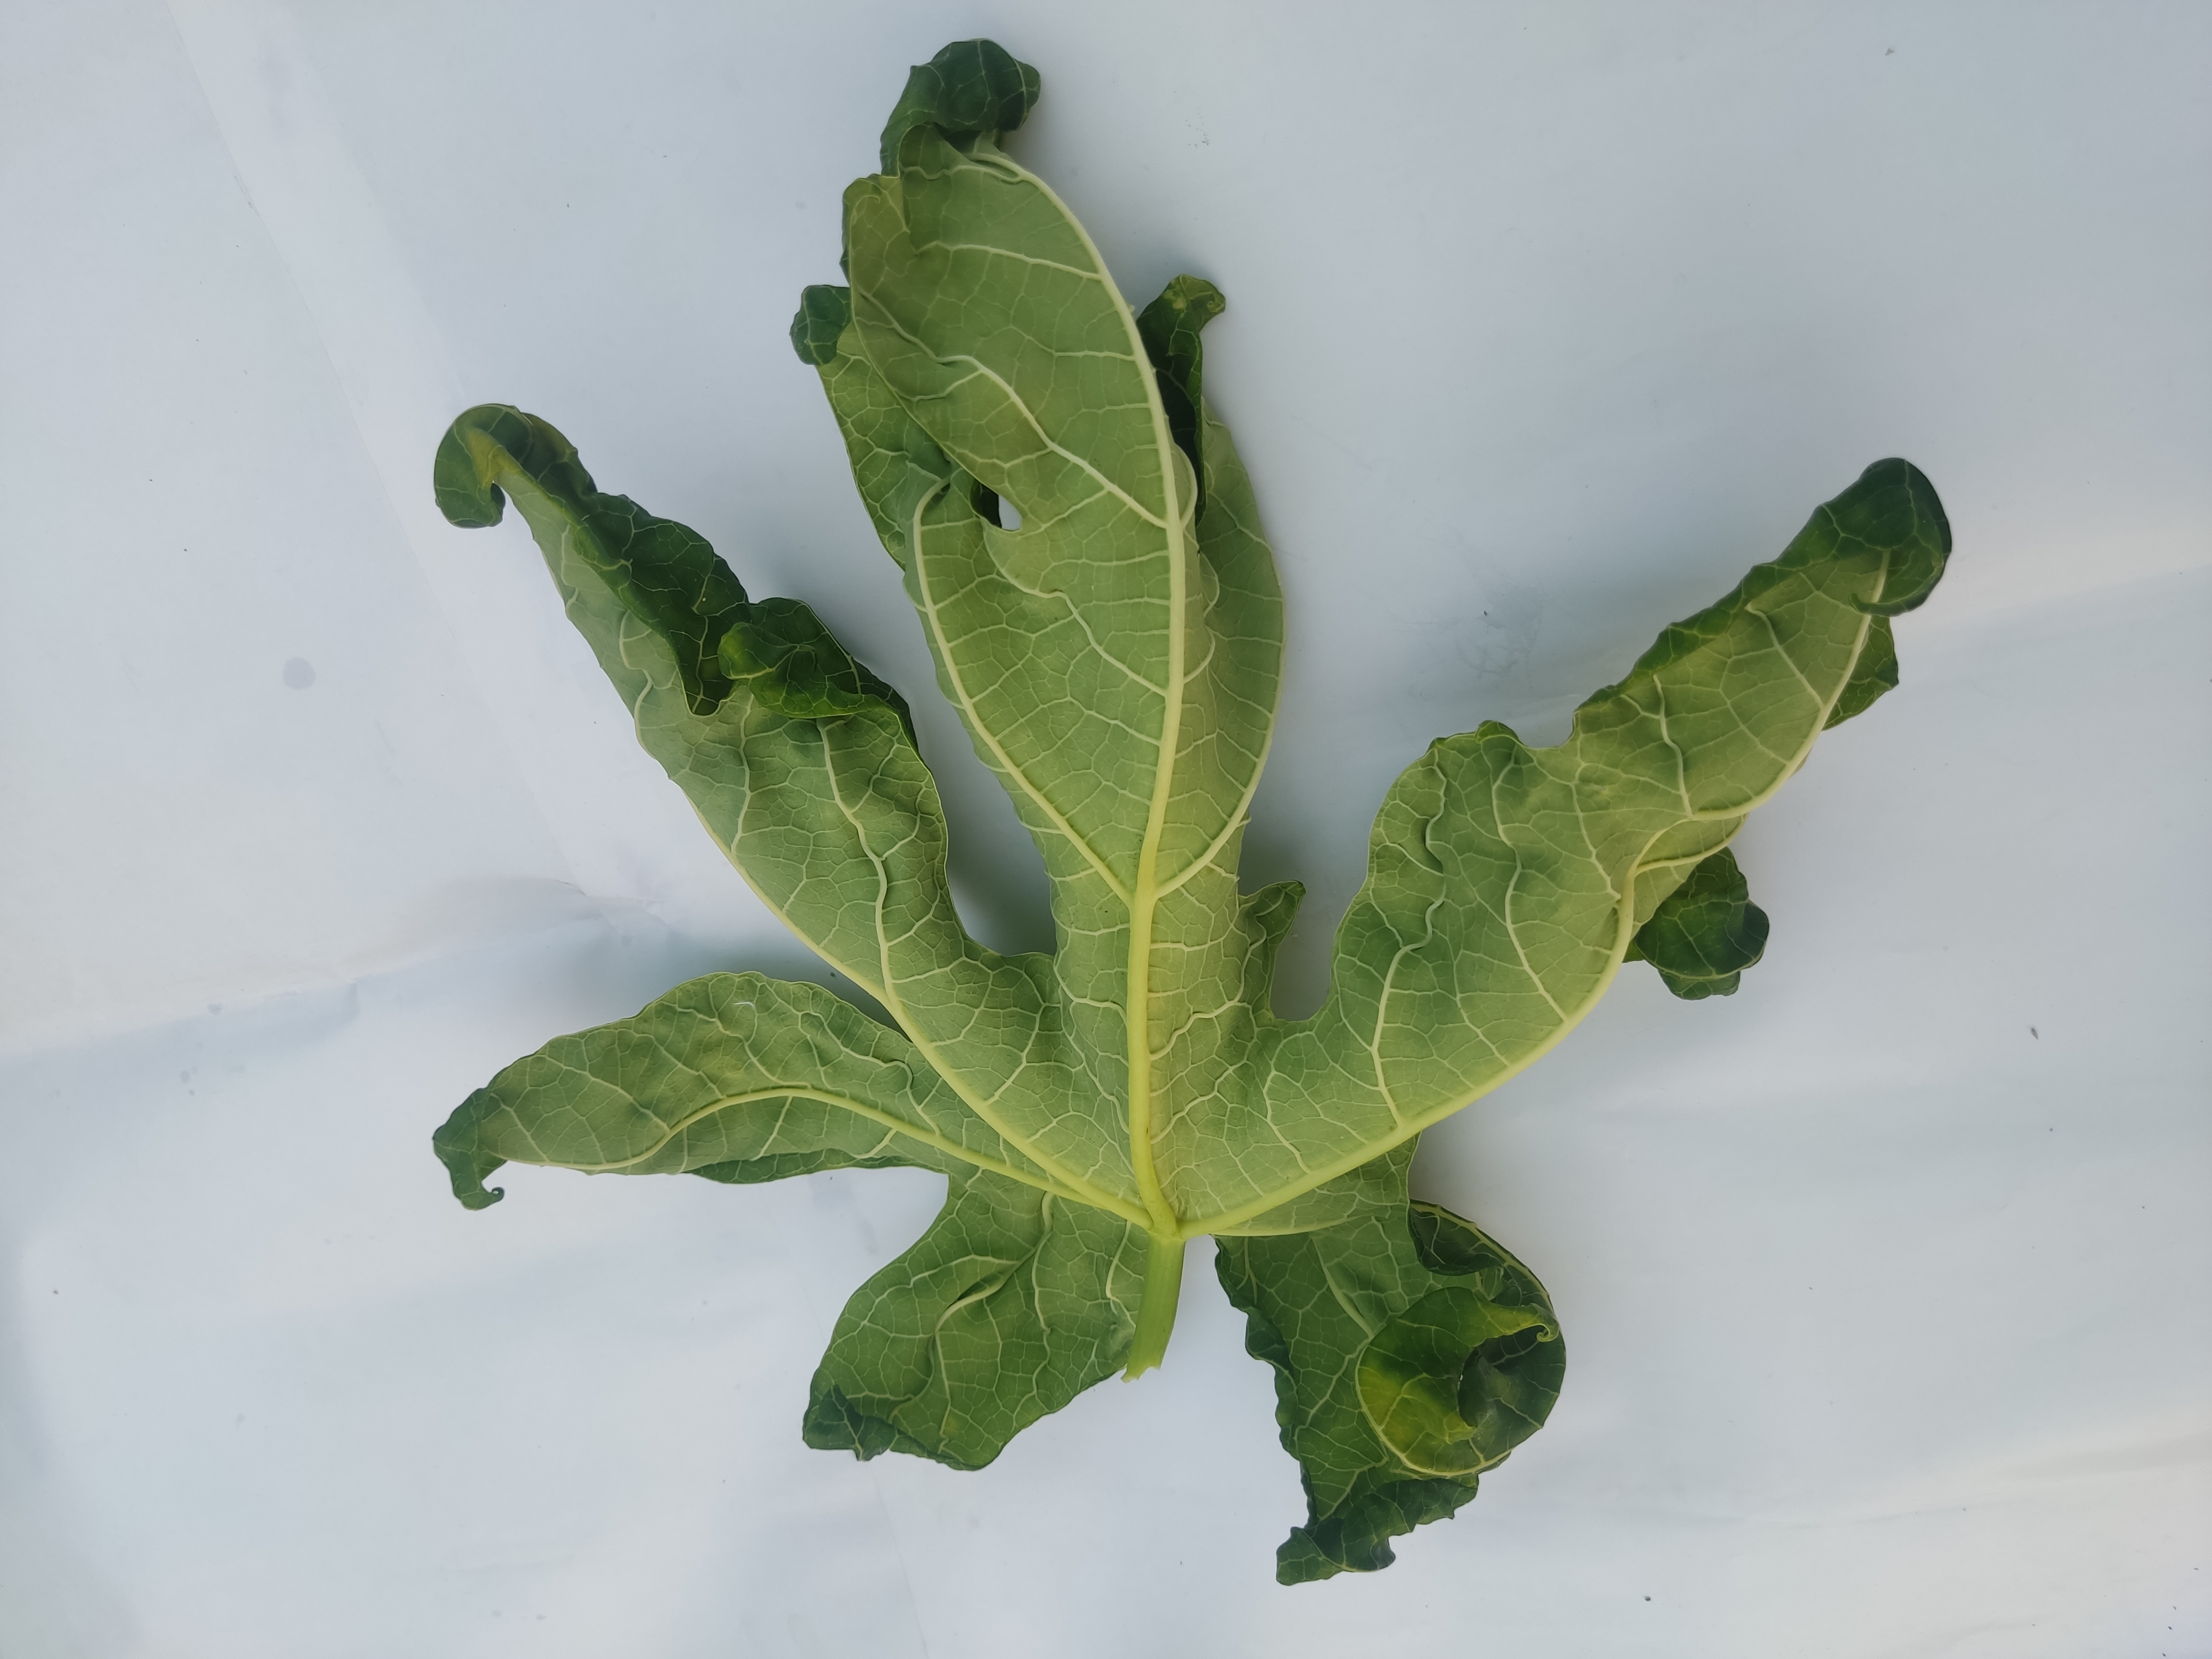
Label: Leaf Curl